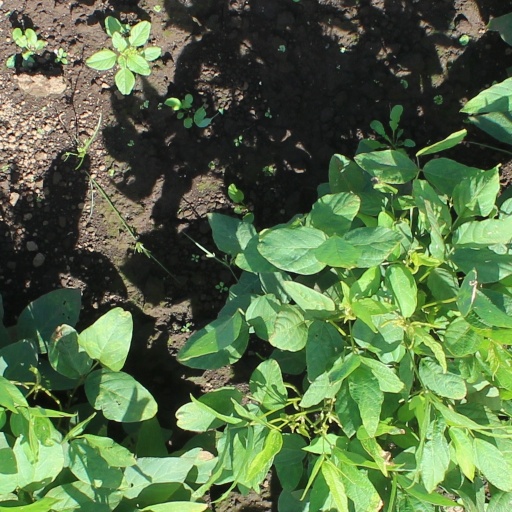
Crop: soybean